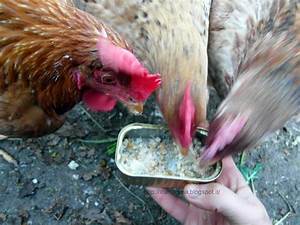
Label: gallina